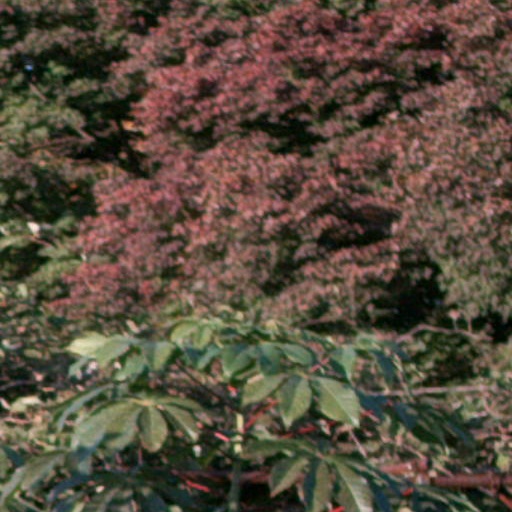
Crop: cassava